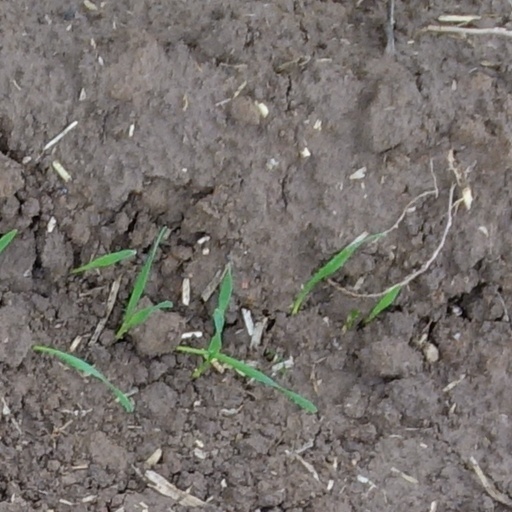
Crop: wheat